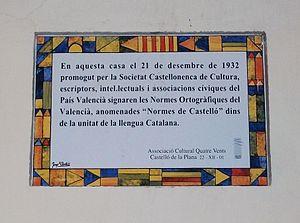
Plaque commémorative en l'honneur des Normes de Castelló de 1932, apposée en 2001 dans la rue Cavallers de la ville de Castelló de la Plana.
Les Normes de Castelló, également appelées Normes Ortogràfiques de Castelló ou Normes de 32, sont des règles orthographiques élémentaires qui constituent une adaptation au valencien des Normes ortogràfiques coordonnées par Pompeu Fabra pour la langue catalane. Elles furent signées le 21 décembre 1932 par les plus importantes institutions culturelles du pays valencien, notamment Lo Rat Penat et le Centre de Culture Valencienne.